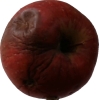
Label: Apple 17